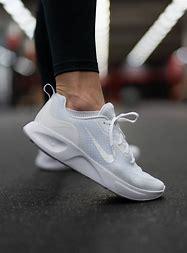
Brand: Nike
Model: Wearallday